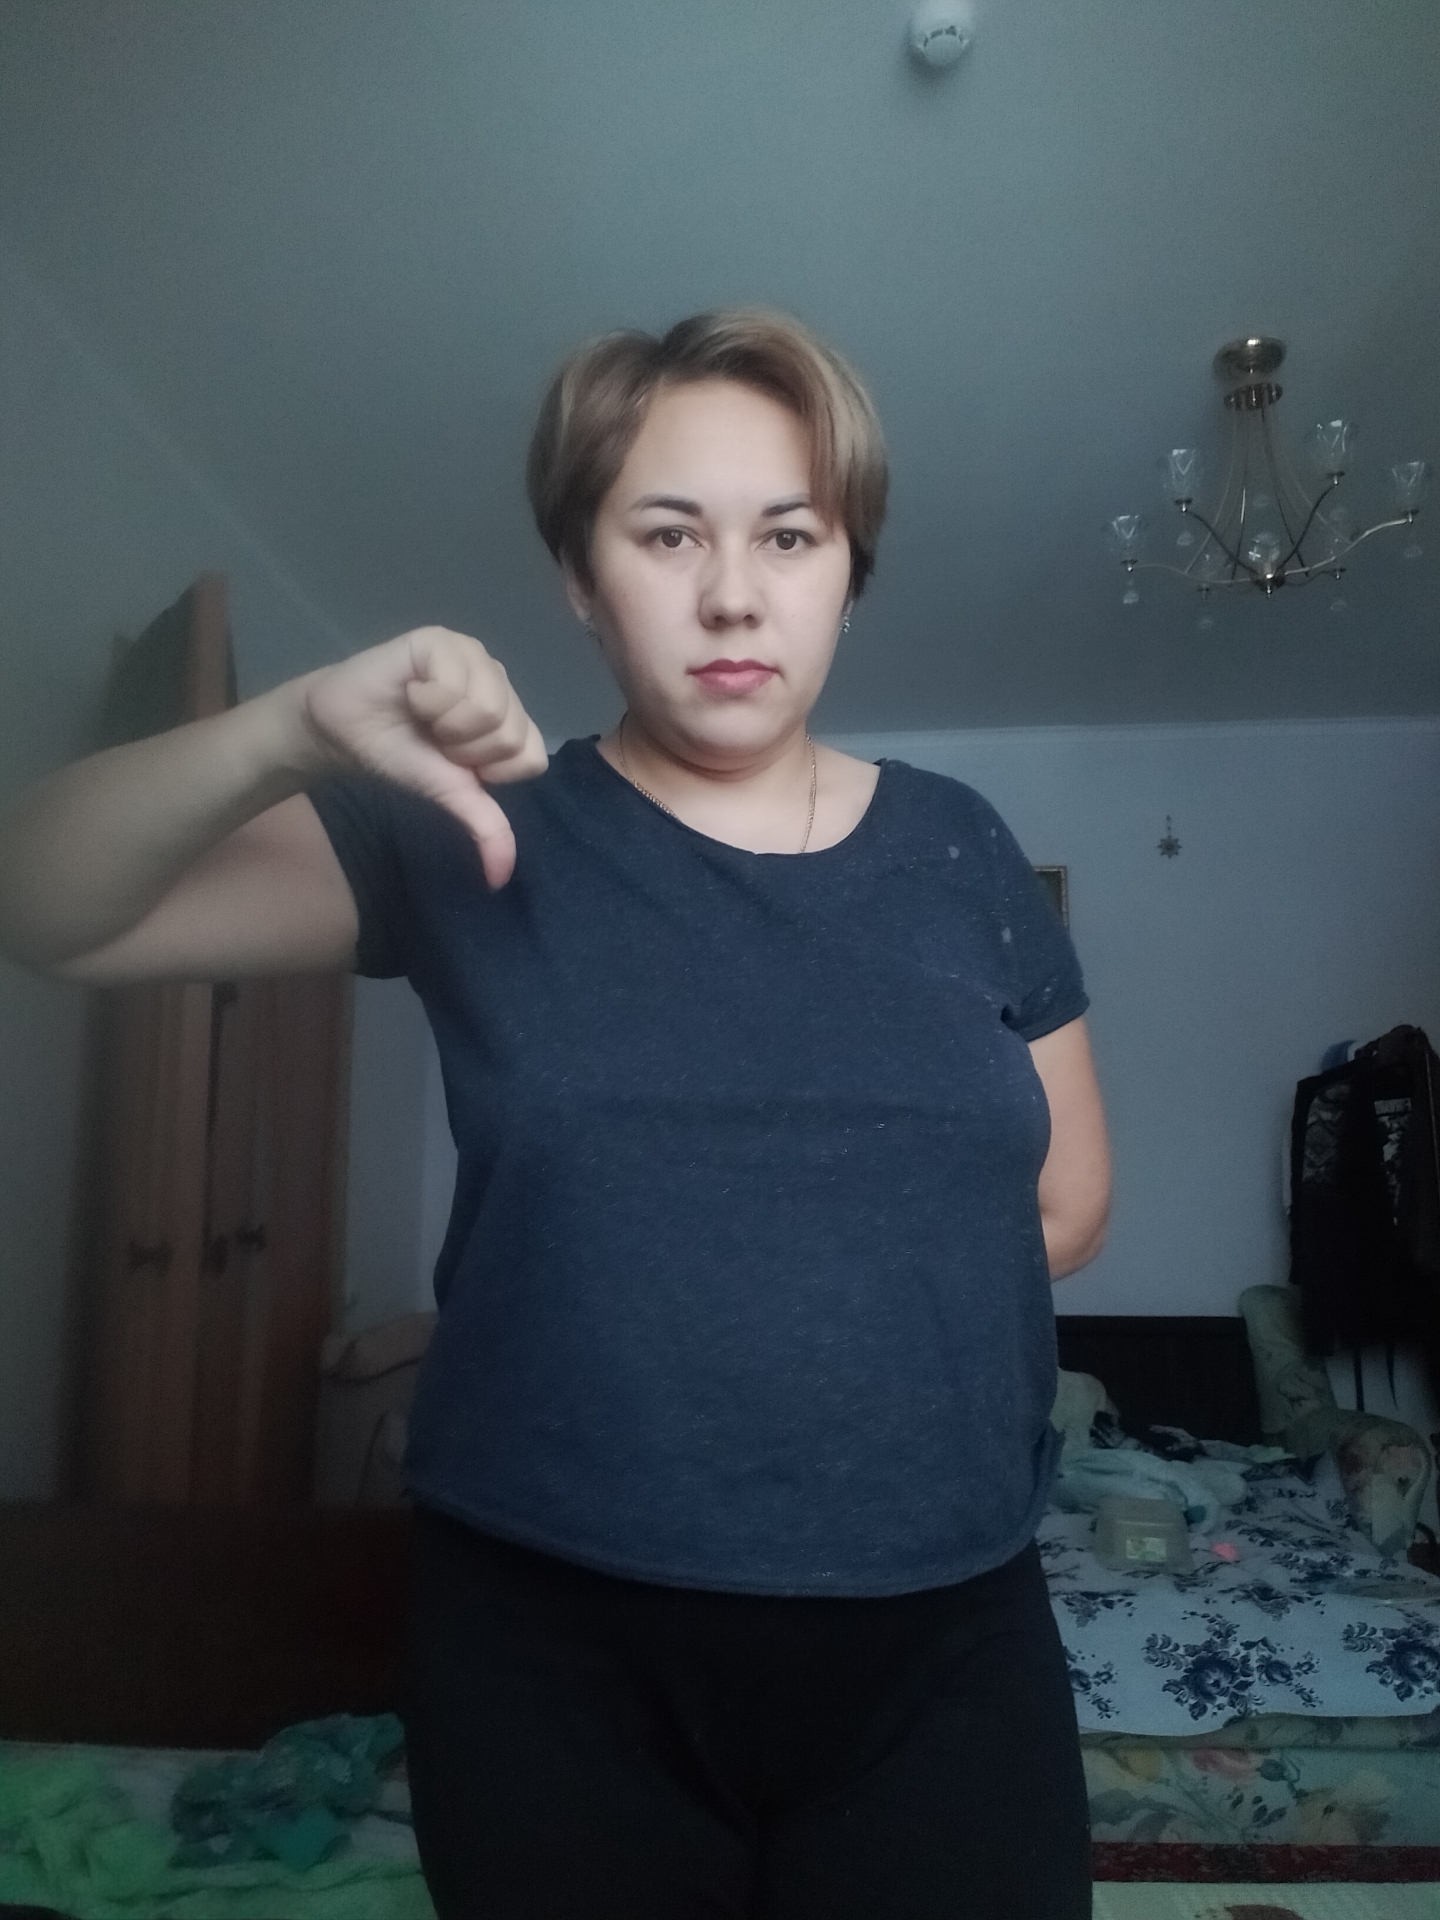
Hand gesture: dislike